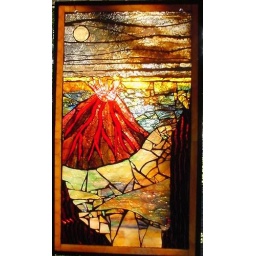
art and stained glass on plate glass base. award winner in VSA juried art show